Ethio-Djibouti Railways

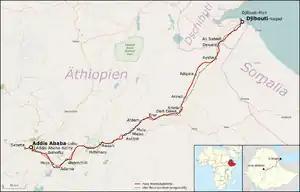
Route of Addis Ababa-Djibouti Railway compared to the Ethio-Djibouti Railway

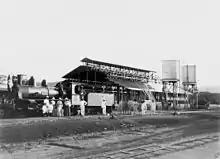
Alfred Ilg and his family at the train station in Dire Dawa

The Imperial Railway Company of Ethiopia ( or "Compagnie Impériale Éthiopienne") was founded in 1894 to build and operate a railway from the port of Djibouti to the Ethiopian capital city of Addis Ababa. The company was founded by Alfred Ilg and Léon Chefneux, headquartered in Paris, France.